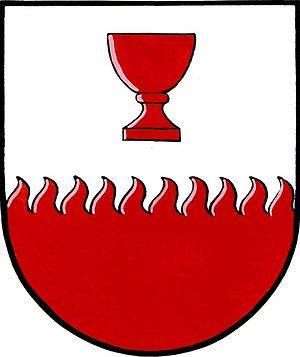
Hořátev est une commune du district de Nymburk, dans la région de Bohême-Centrale, en République tchèque. Sa population s'élevait à 815 habitants en 2020.